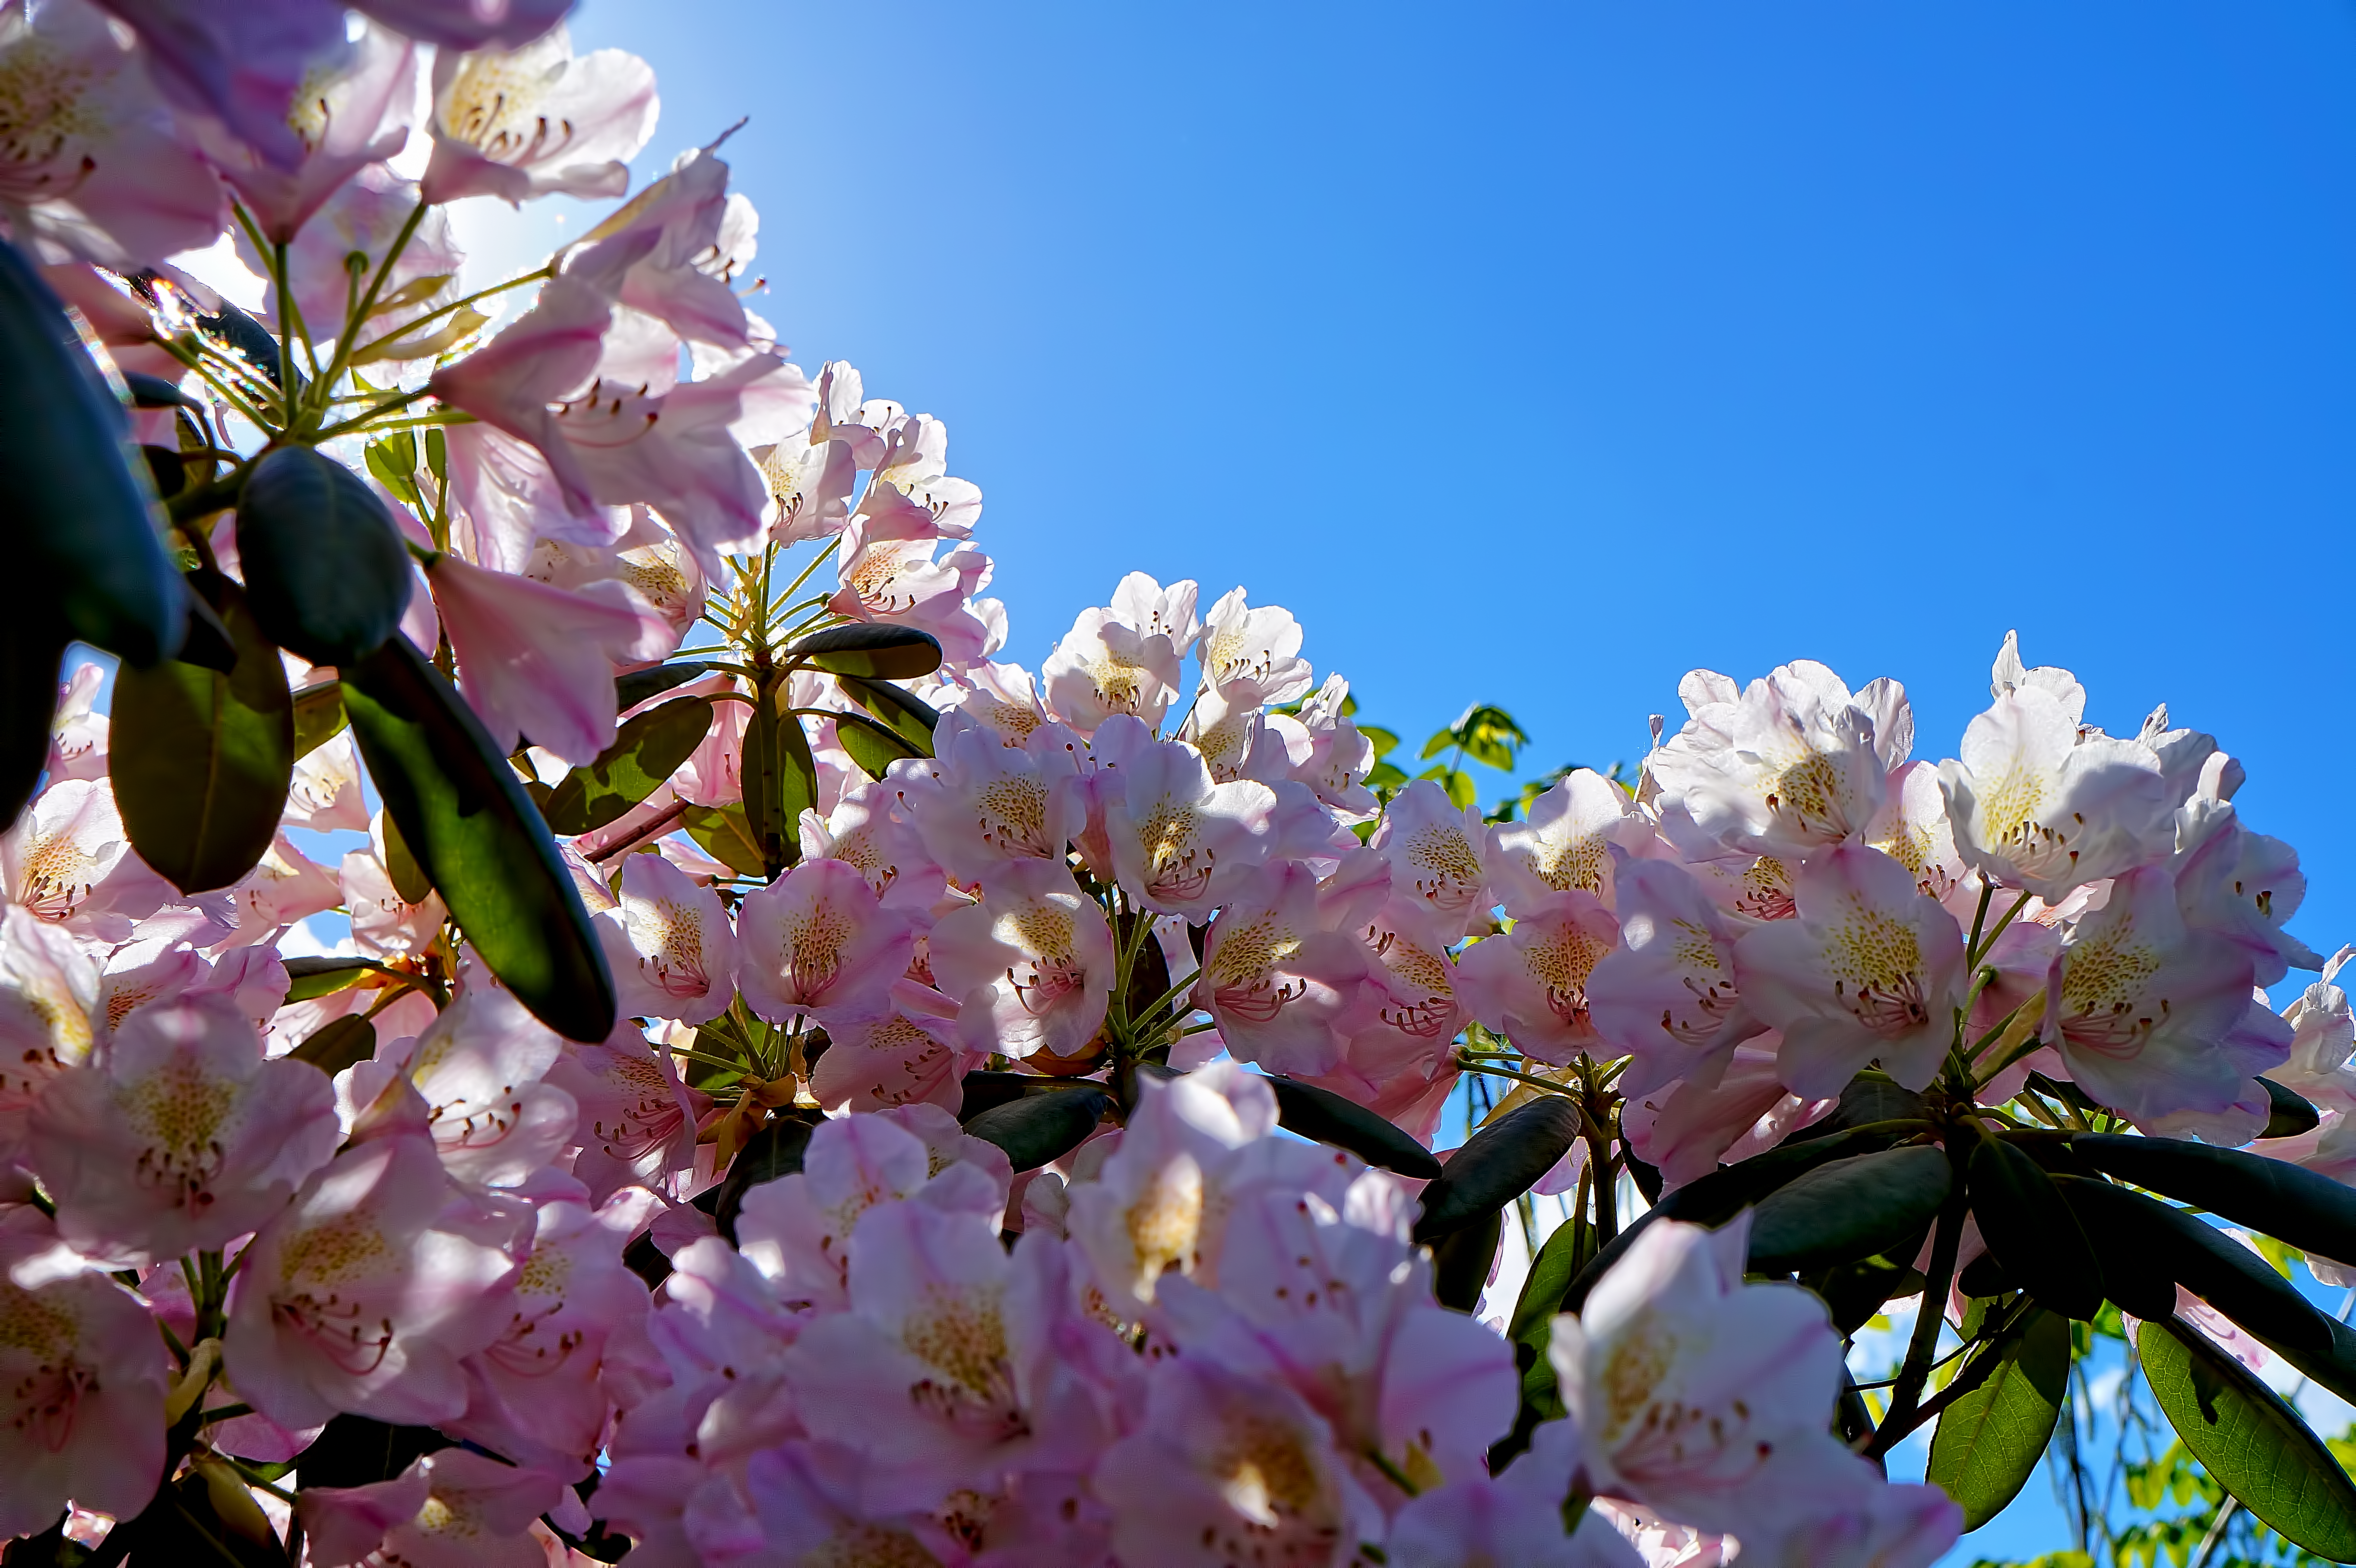
blossom, flower, pink, cool image, rhododendron, finland, helsinki, cool photo, i, viikki